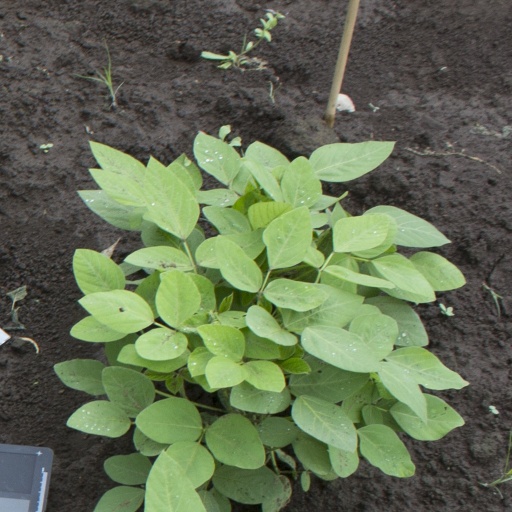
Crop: soybean